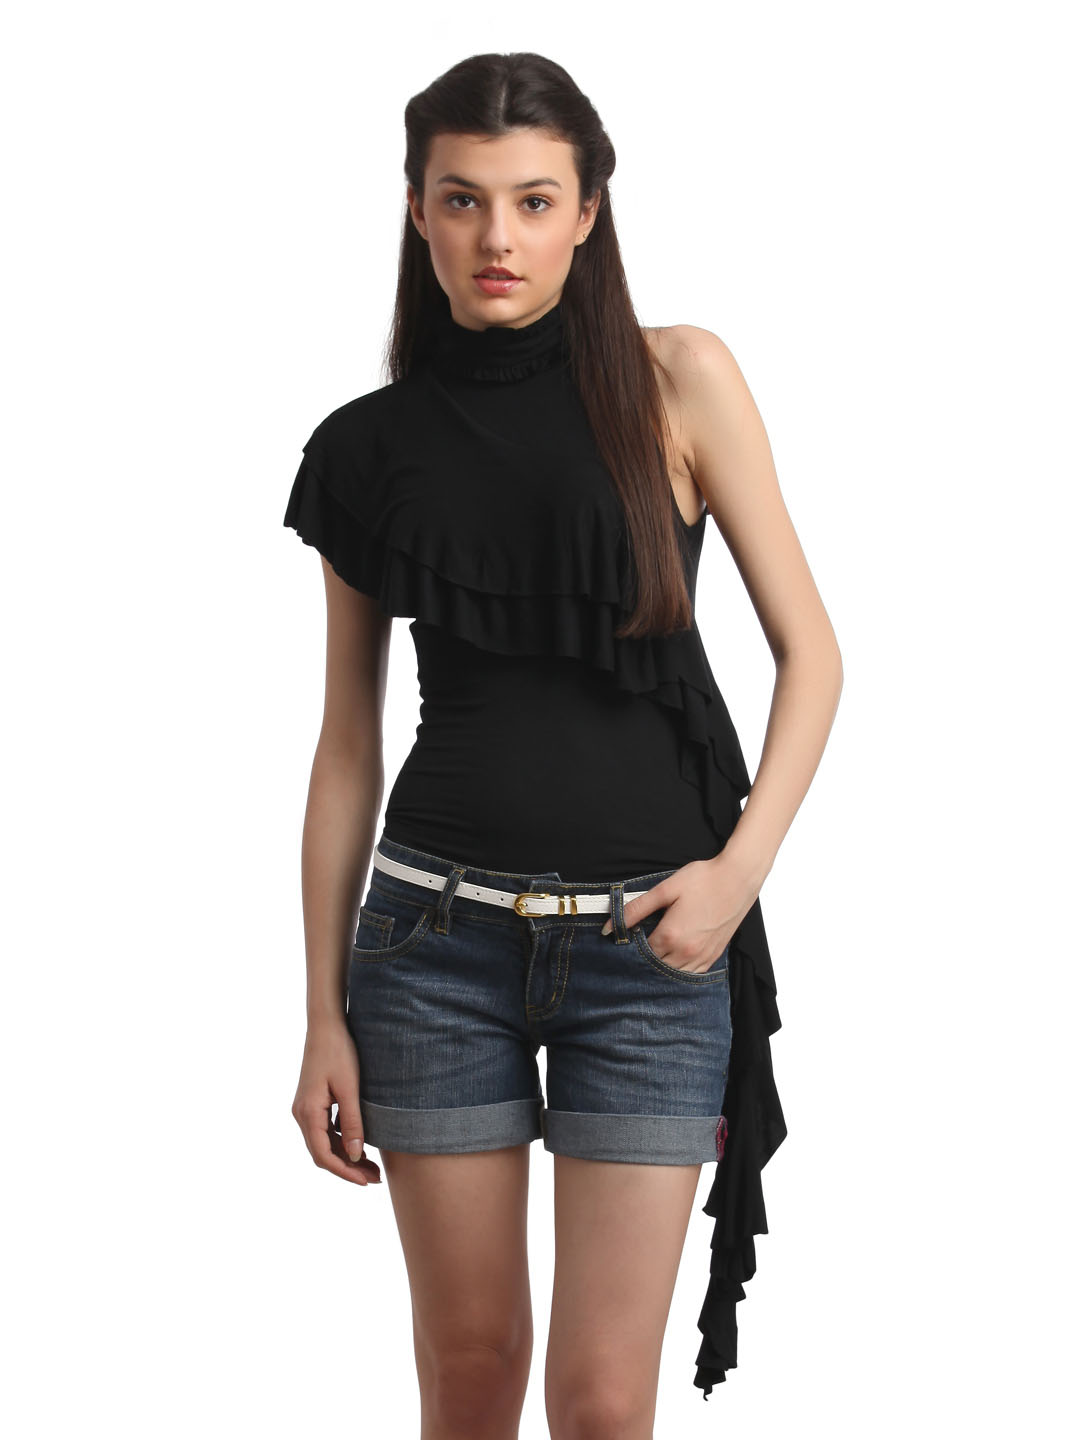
Remanika Women Black Top
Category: Apparel / Topwear / Tops
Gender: Women
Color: Black
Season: Summer 2012
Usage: Casual